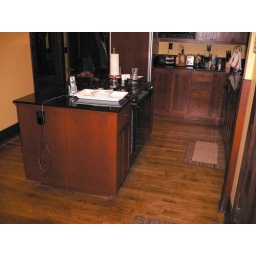
Refinished floor in the kitchen